WMIC

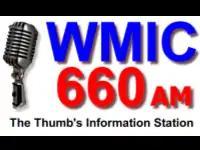
Former logo

In 1987, WMIC moved to the stronger dial position of 660 kHz, but retained its same power values and daytime-only status.